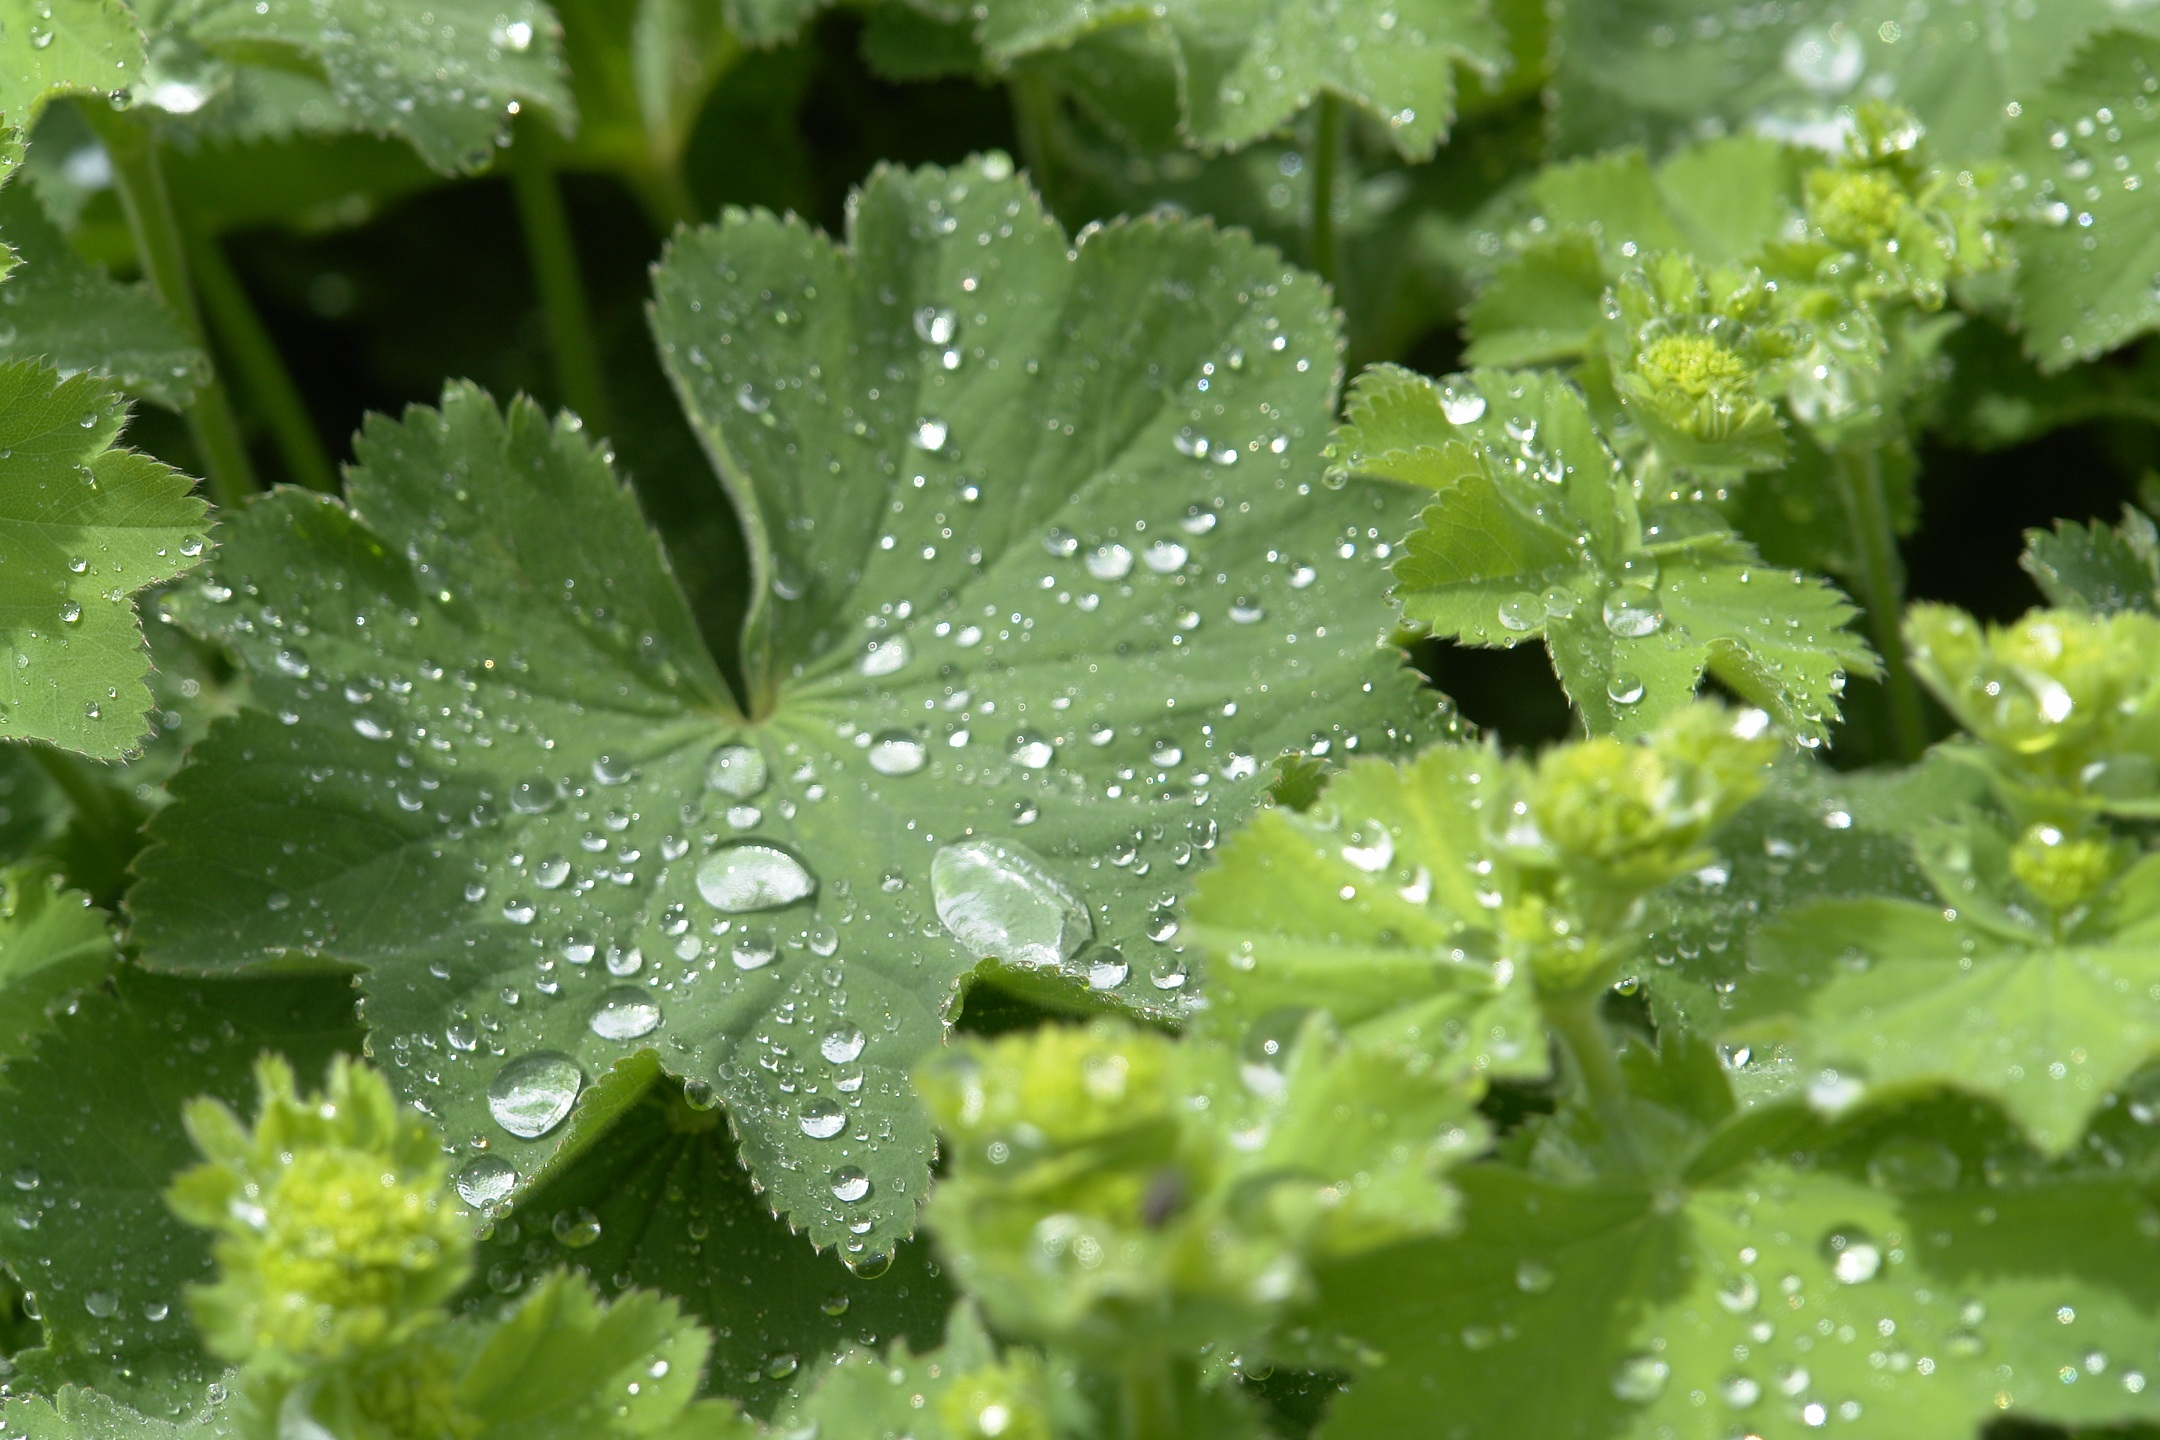
nature, drop, dew, plant, leaf, flower, food, green, herb, produce, garden, flora, beads, moisture, medicinal plant, flowering plant, frauenmantel, annual plant, land plant, apiales, leaf vegetable, parsley family, centella